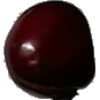
Label: cherry